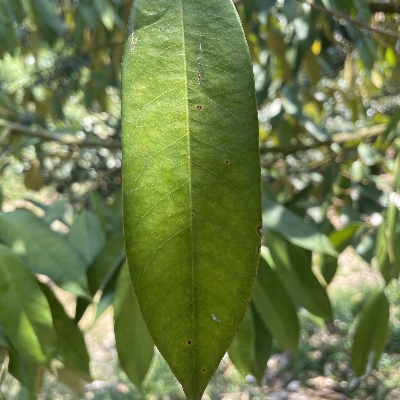
Label: Leaf_Phomopsis